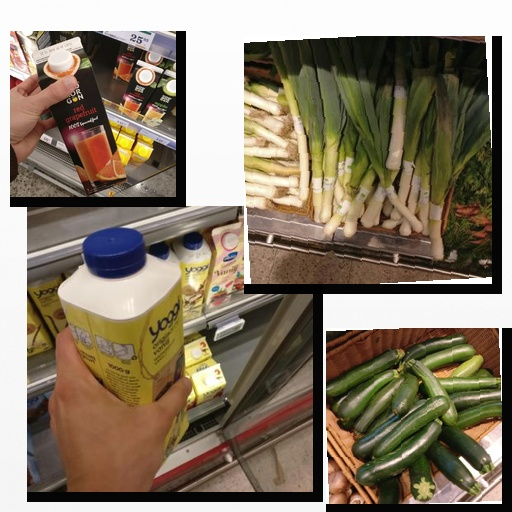
Food items: red_grapefruit_juice, zucchini, leek, vanilla_yogurt